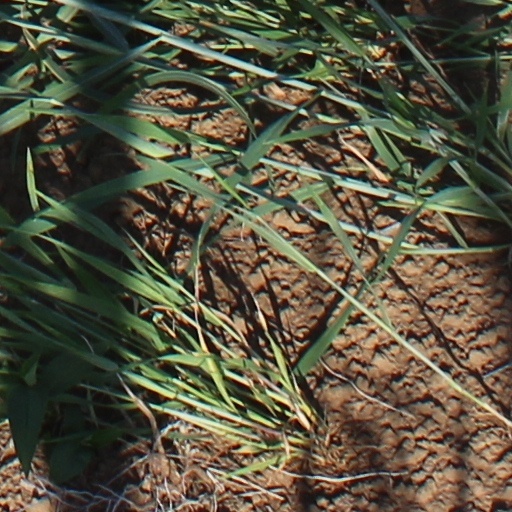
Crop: wheat